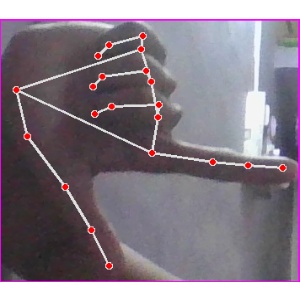
अक्षर: ख